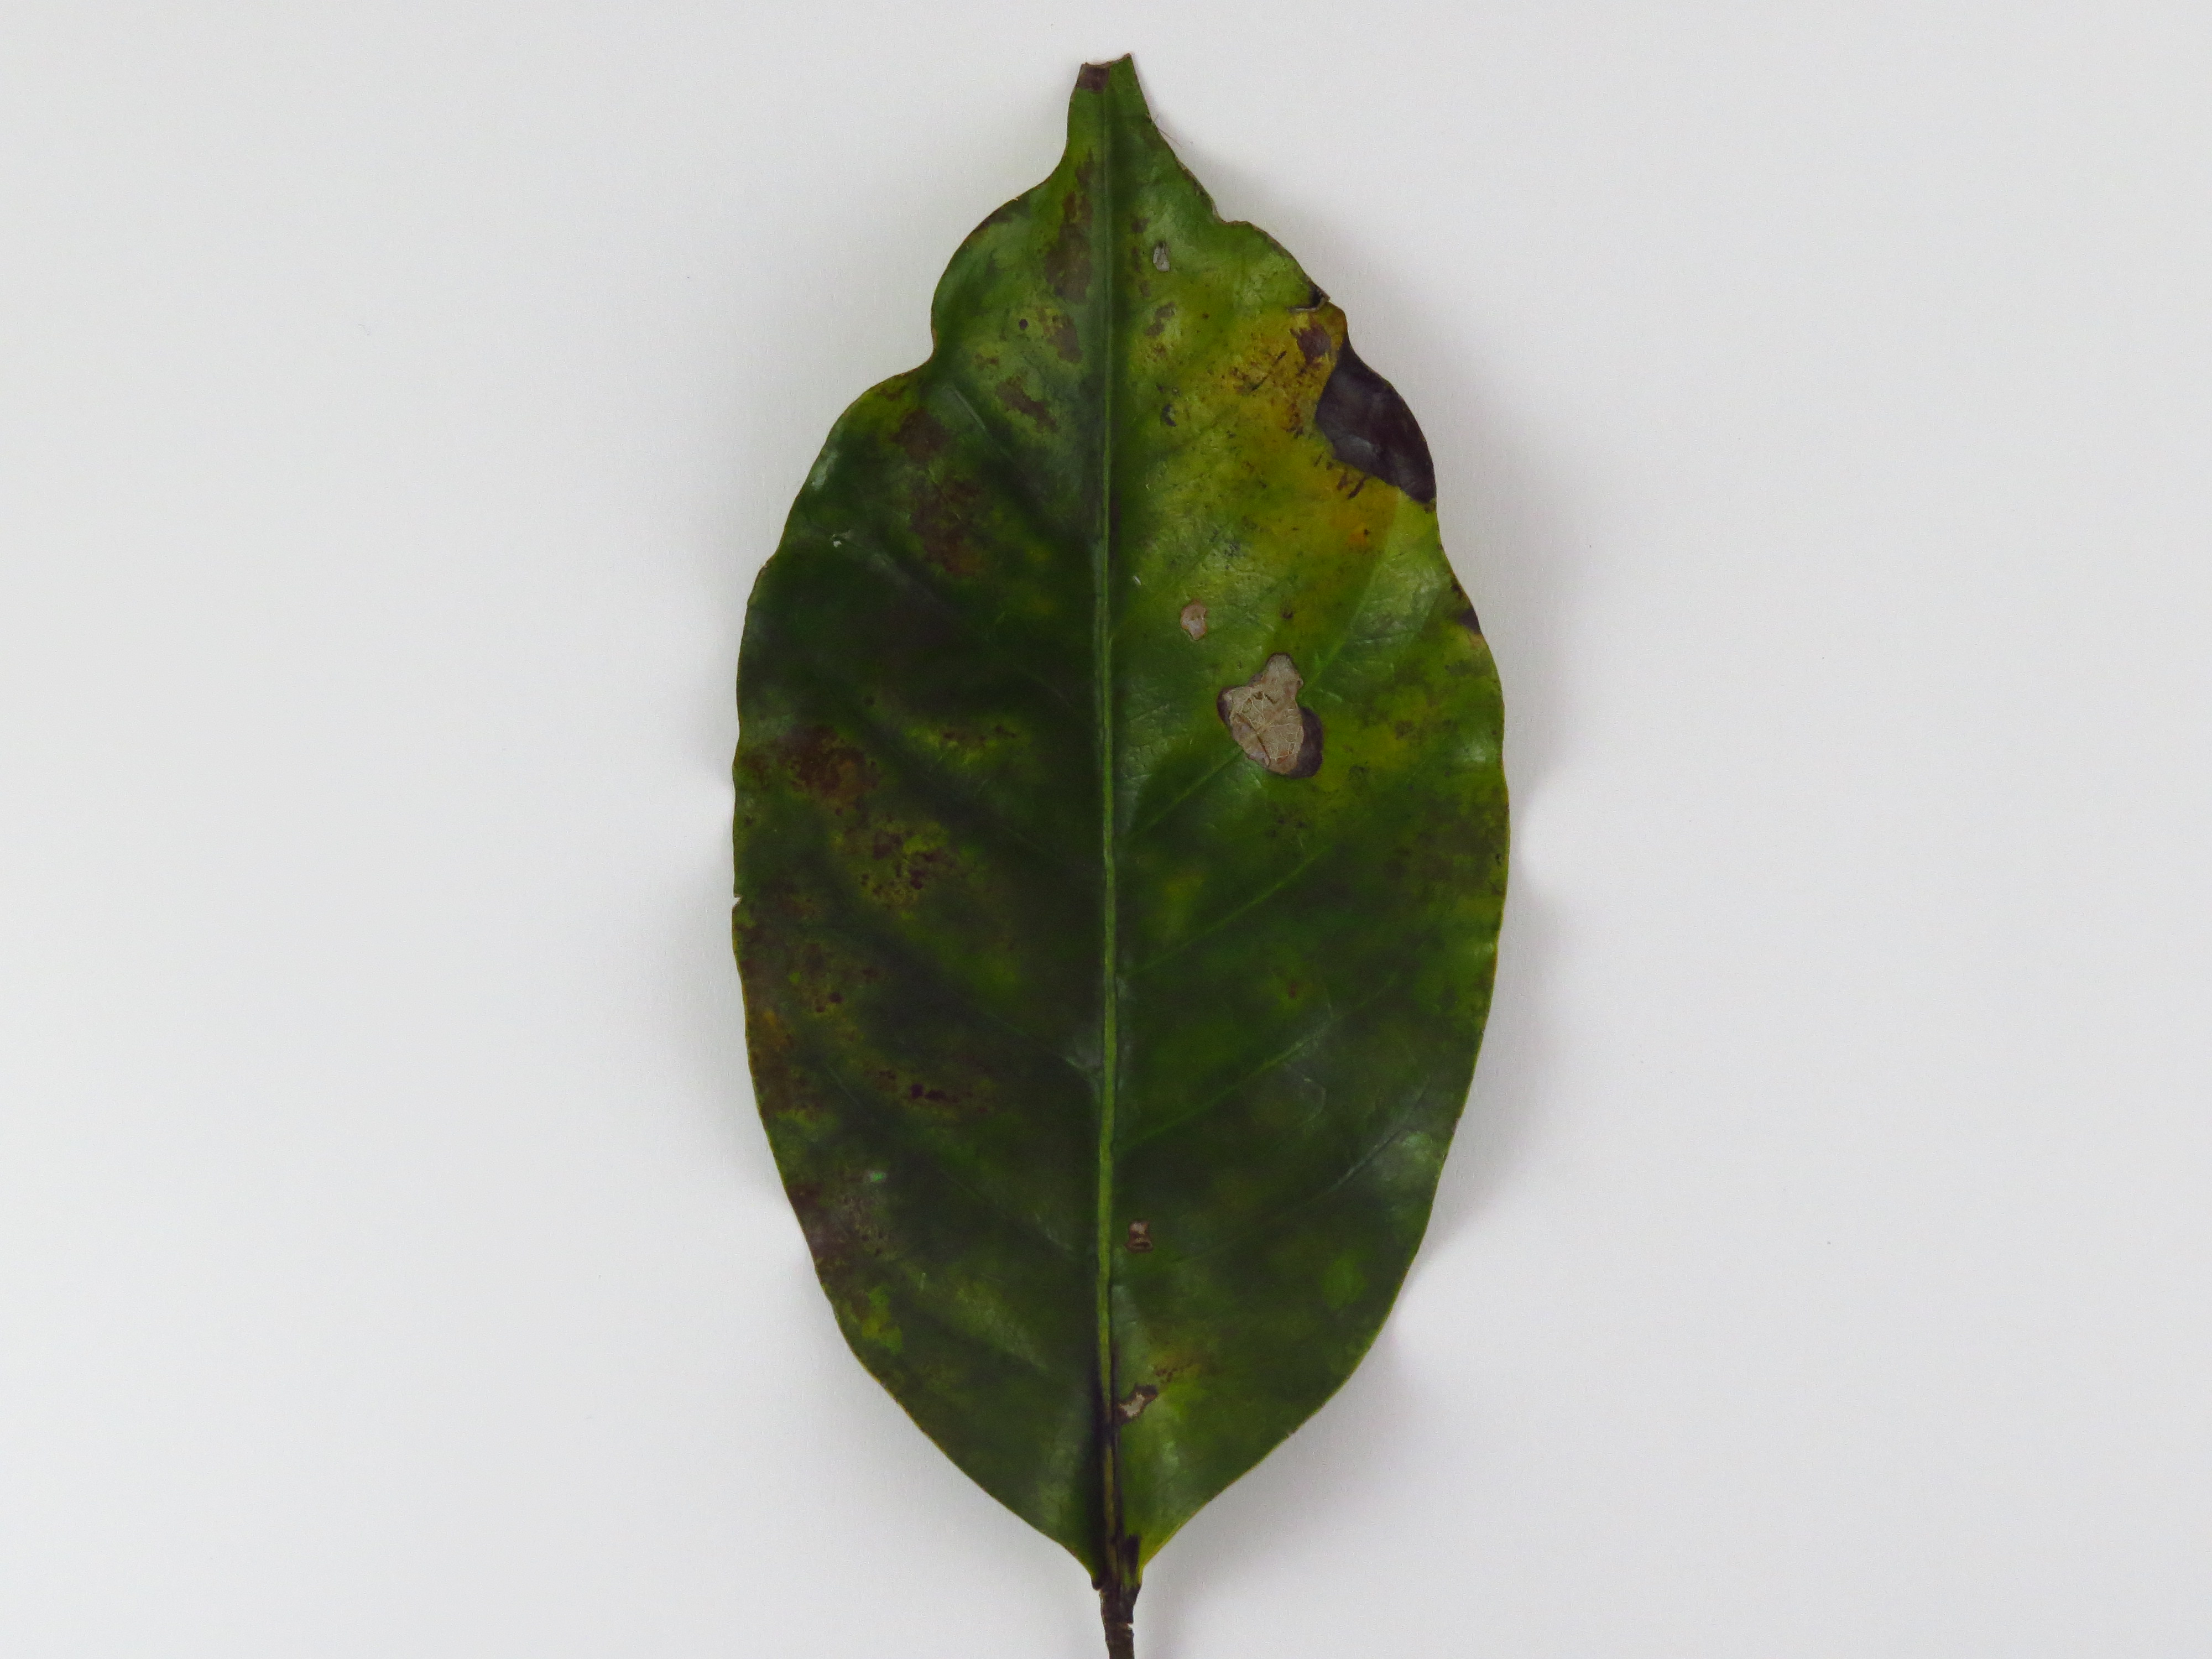
Label: magnesium-Mg